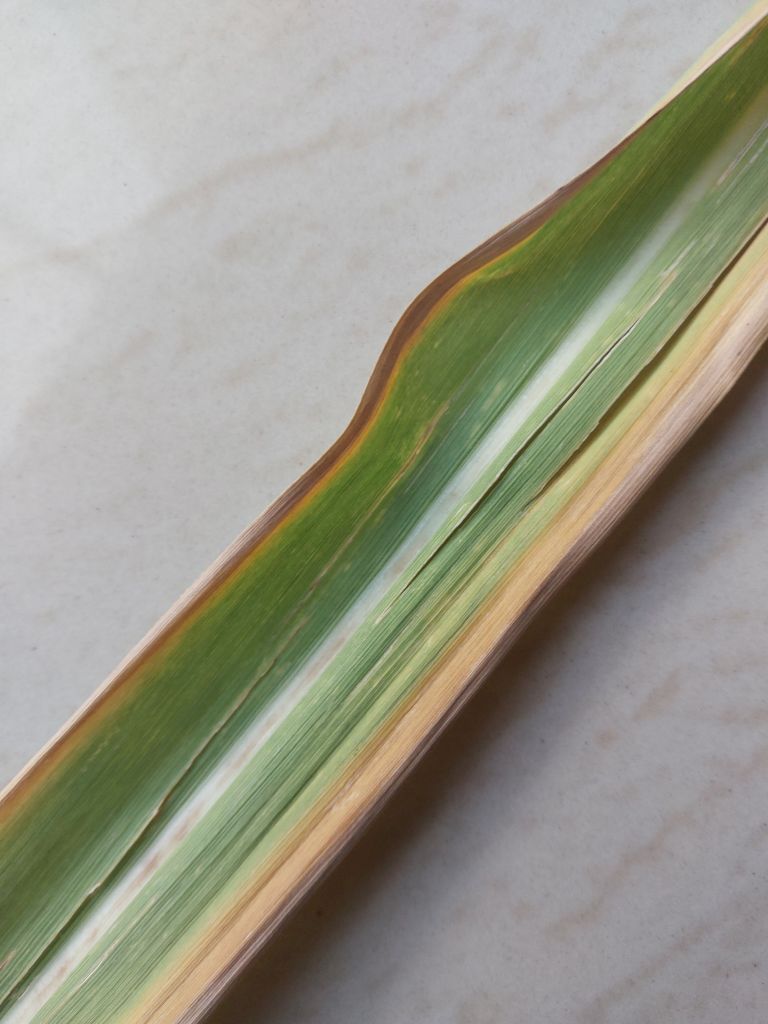
Label: Yellow Leaf